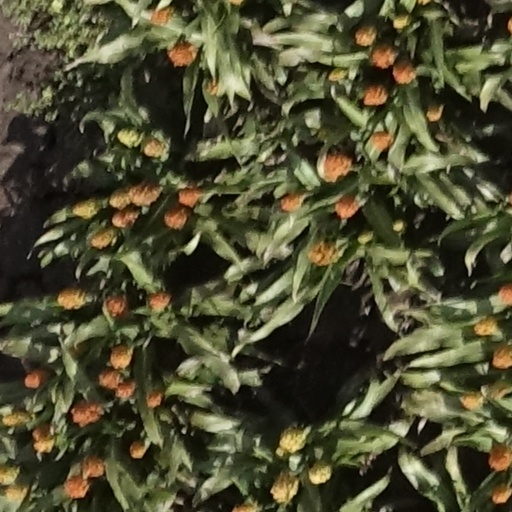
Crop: sorghum